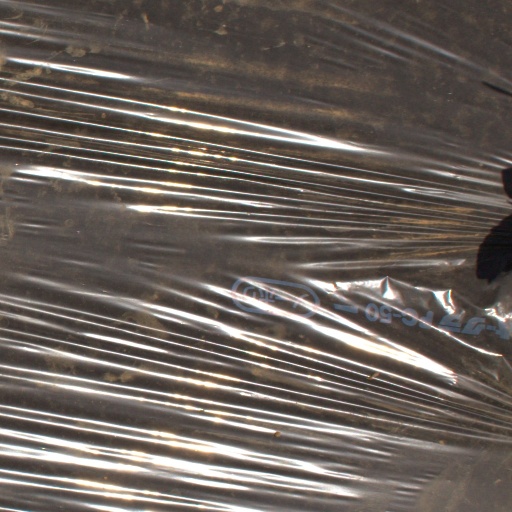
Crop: Jerusalem artichoke